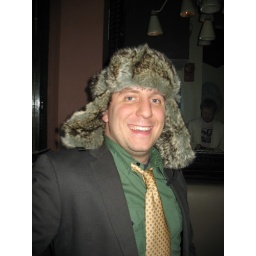
Scooter G in the furry hat